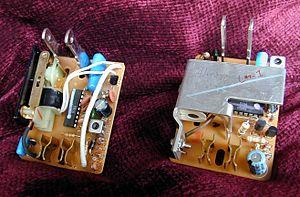
Le système X10 a été développé en 1975. Ce système est le fruit des travaux effectués par la société écossaise Pico Electronics dans le but de pouvoir contrôler différents appareils électriques au sein d’une habitation.